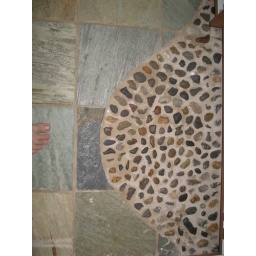
stones in front of bathroom sink (foot reflexology)